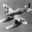
Label: airplane